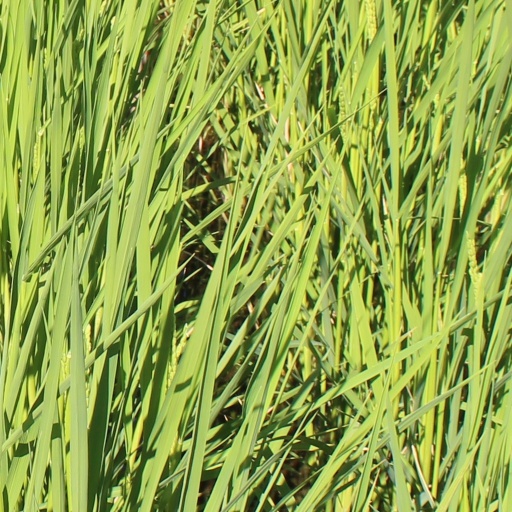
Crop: rice